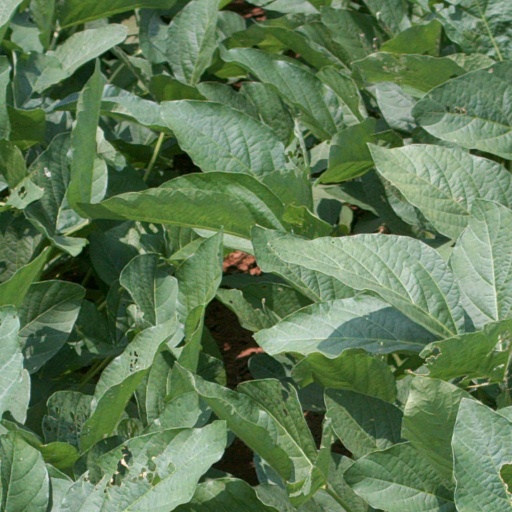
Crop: soybean